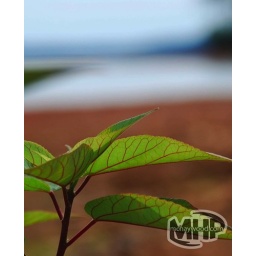
Take at Clarks Hill Lake in South Carolina, this vibrant plant had outstanding veins amidst the surround muddy ground